Answer in natural language. How many Dressers are visible in the scene? Choose between the following options: 3, 1, 4, 0 or 2
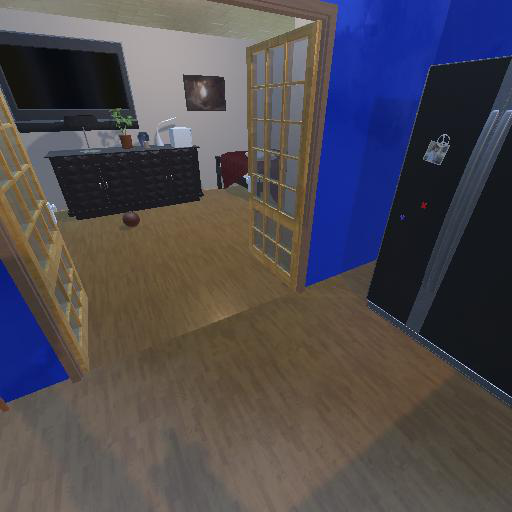
<answer>1</answer>